Ava Lord

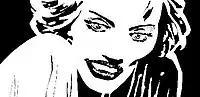
Ava Lord in "A Dame to Kill For"

Ava Lord is a fictional character in Frank Miller's "Sin City" universe, the title character in the graphic novel "A Dame to Kill For". An ex-lover of Dwight McCarthy, she manipulates men with her good looks and an innocent facade for her own personal gain or amusement. An expert liar, she is considered a goddess by Manute, her towering manservant, and a "manipulative bitch" by Dwight. She represents the classic femme fatale, acting as a foil to Dwight's hard-boiled antihero.